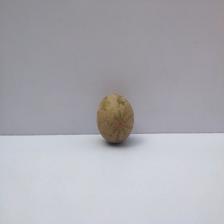
Size: Small